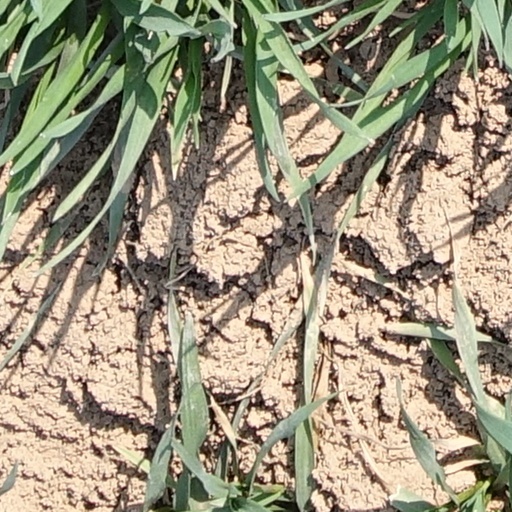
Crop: wheat